Ivan Petlin

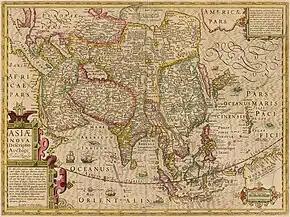
Around the time of Petlin's travel, Europeans were aware that the country of "Kitaisk", with the capital in "Combalich", was adjacent to southern Siberia, and maybe even accessible via the Ob River, but did not necessarily identify it either with Marco Polo's "Cataia" (capital, Cambalu) or with China (capital, "Paquin"). (Map by Jodocus Hondius, 1610)

Ivan Petlin (17th-century diminutive form, , Ivashko (Evashko) Petlin), a Siberian Cossack, was the first Russian to have reached China on an official mission (1618-1619). His expedition may have been the second European expedition to reach China from the west by an overland route (after that of Bento de Góis) since the fall of the Yuan Dynasty. For background, see Russia-China relations.